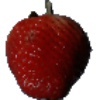
Label: Strawberry 1